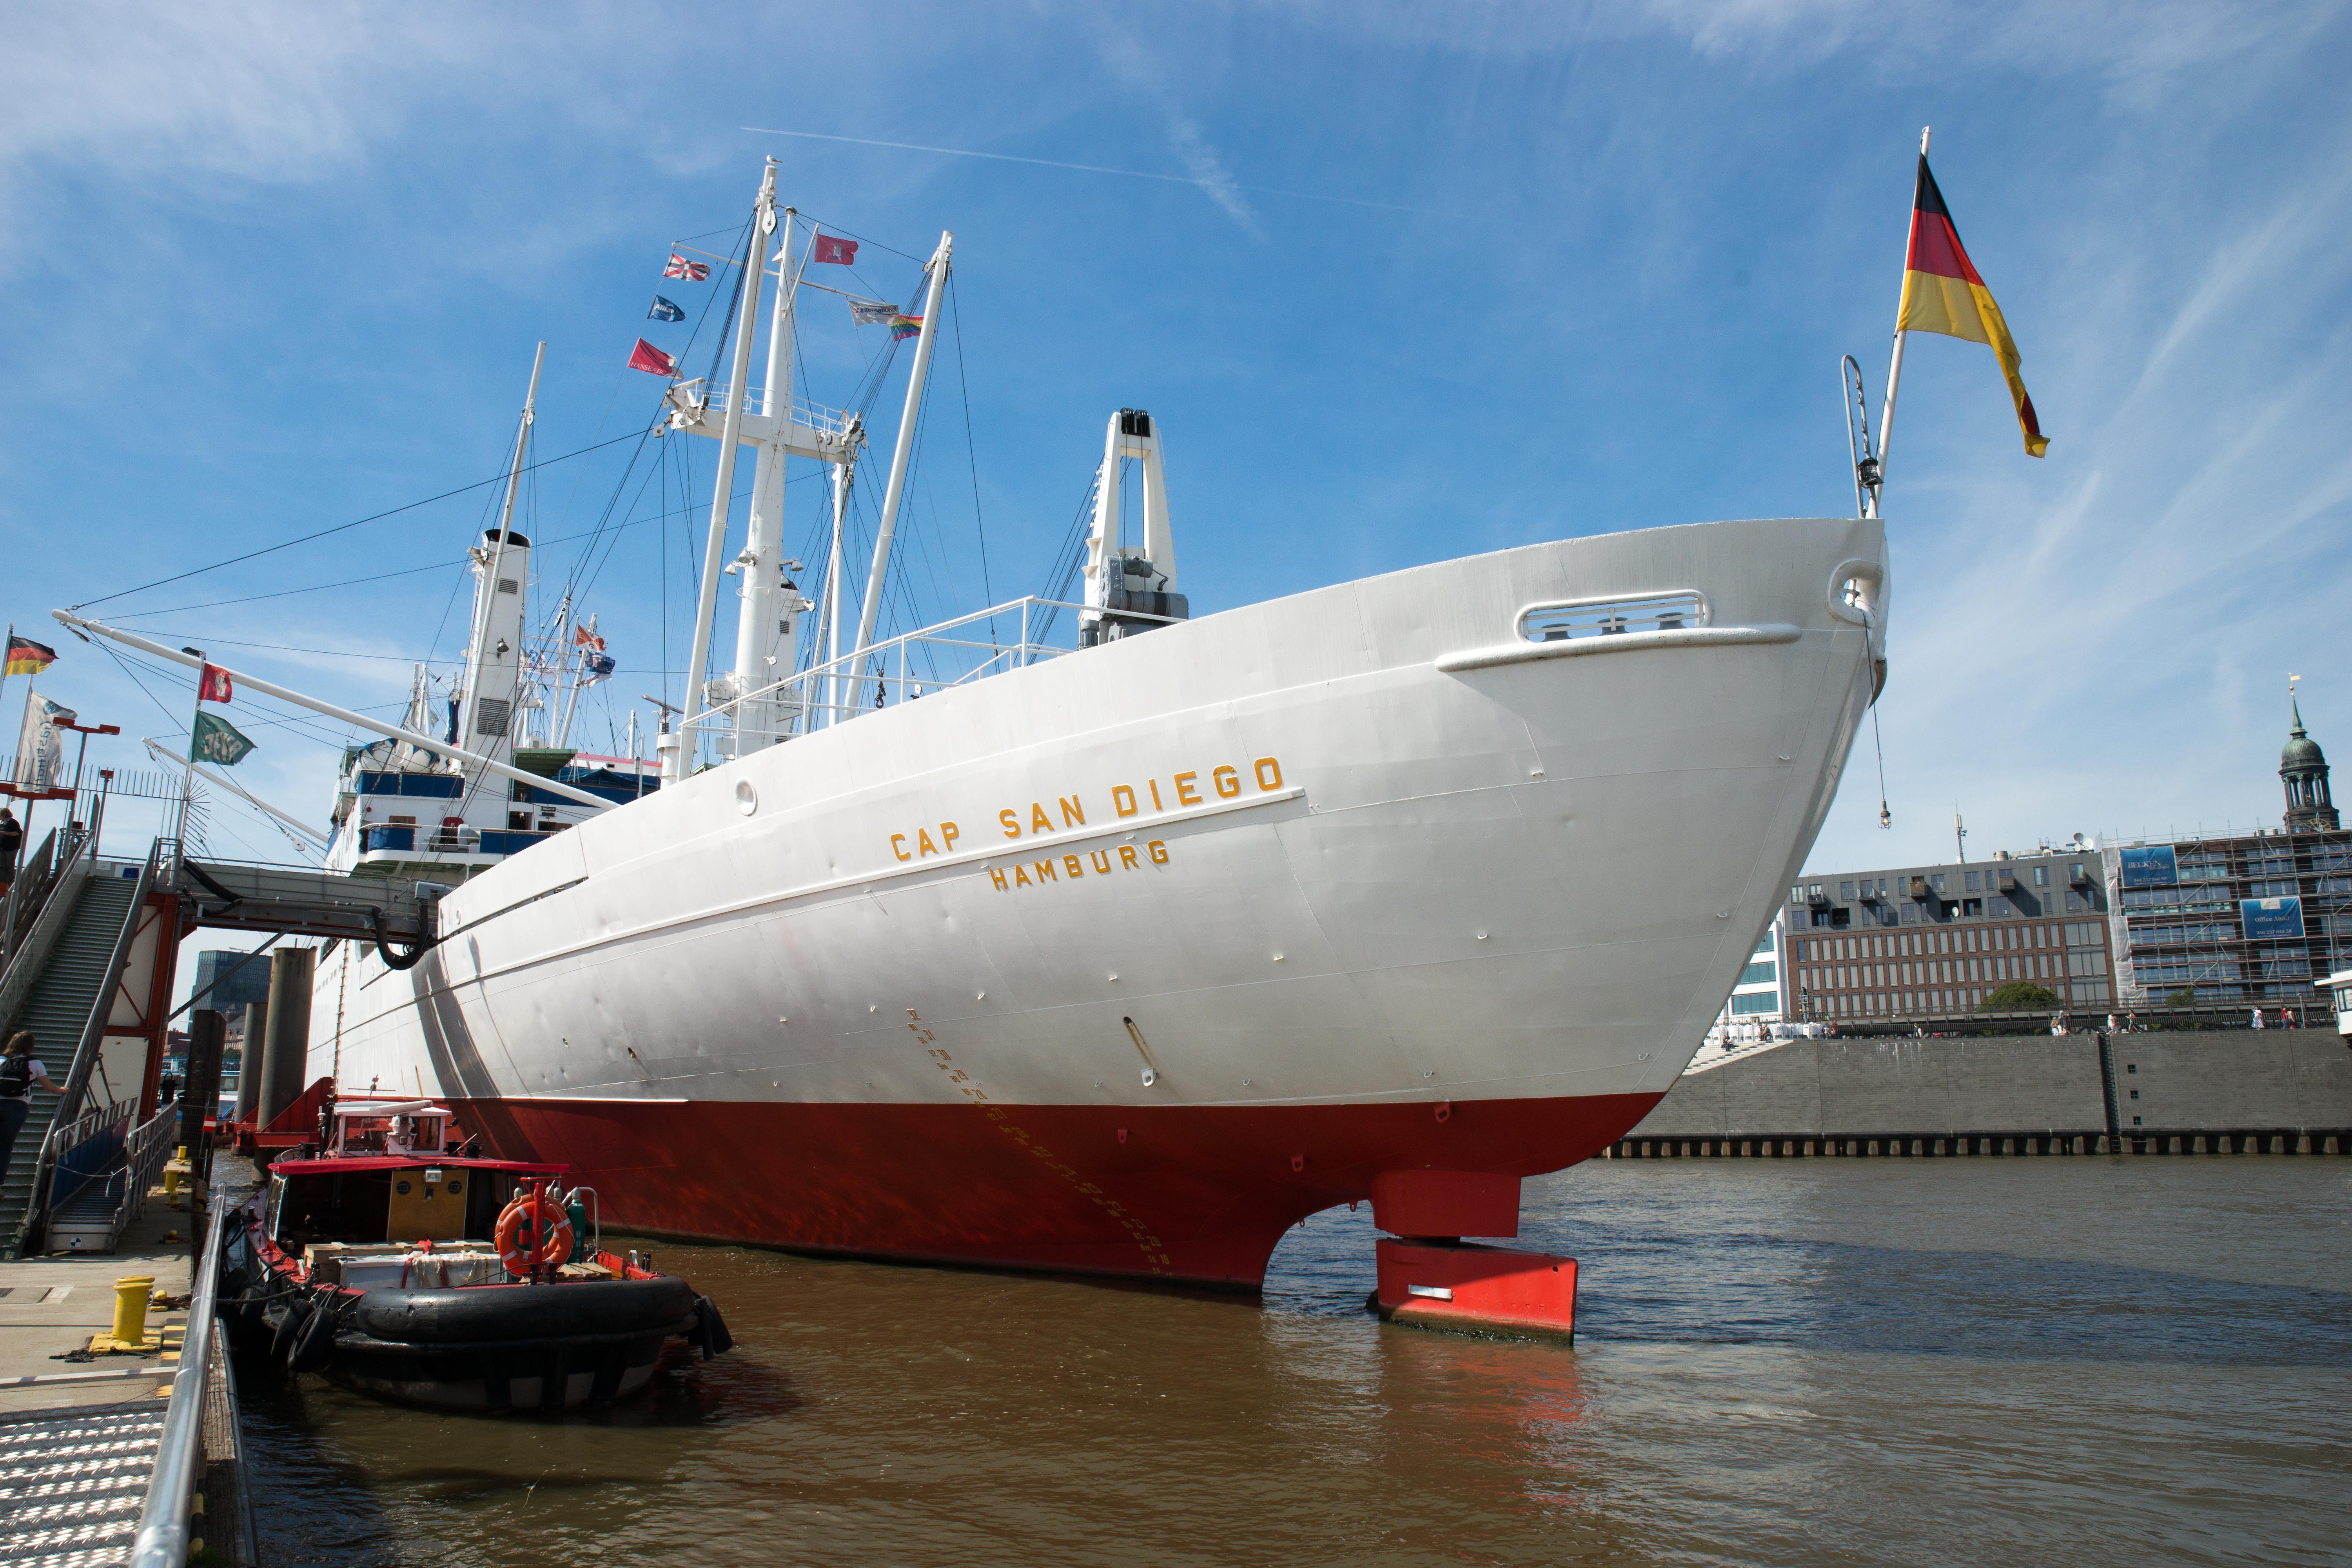
sea, boat, ship, vehicle, port, boating, watercraft, hamburg, fishing vessel, freight transport